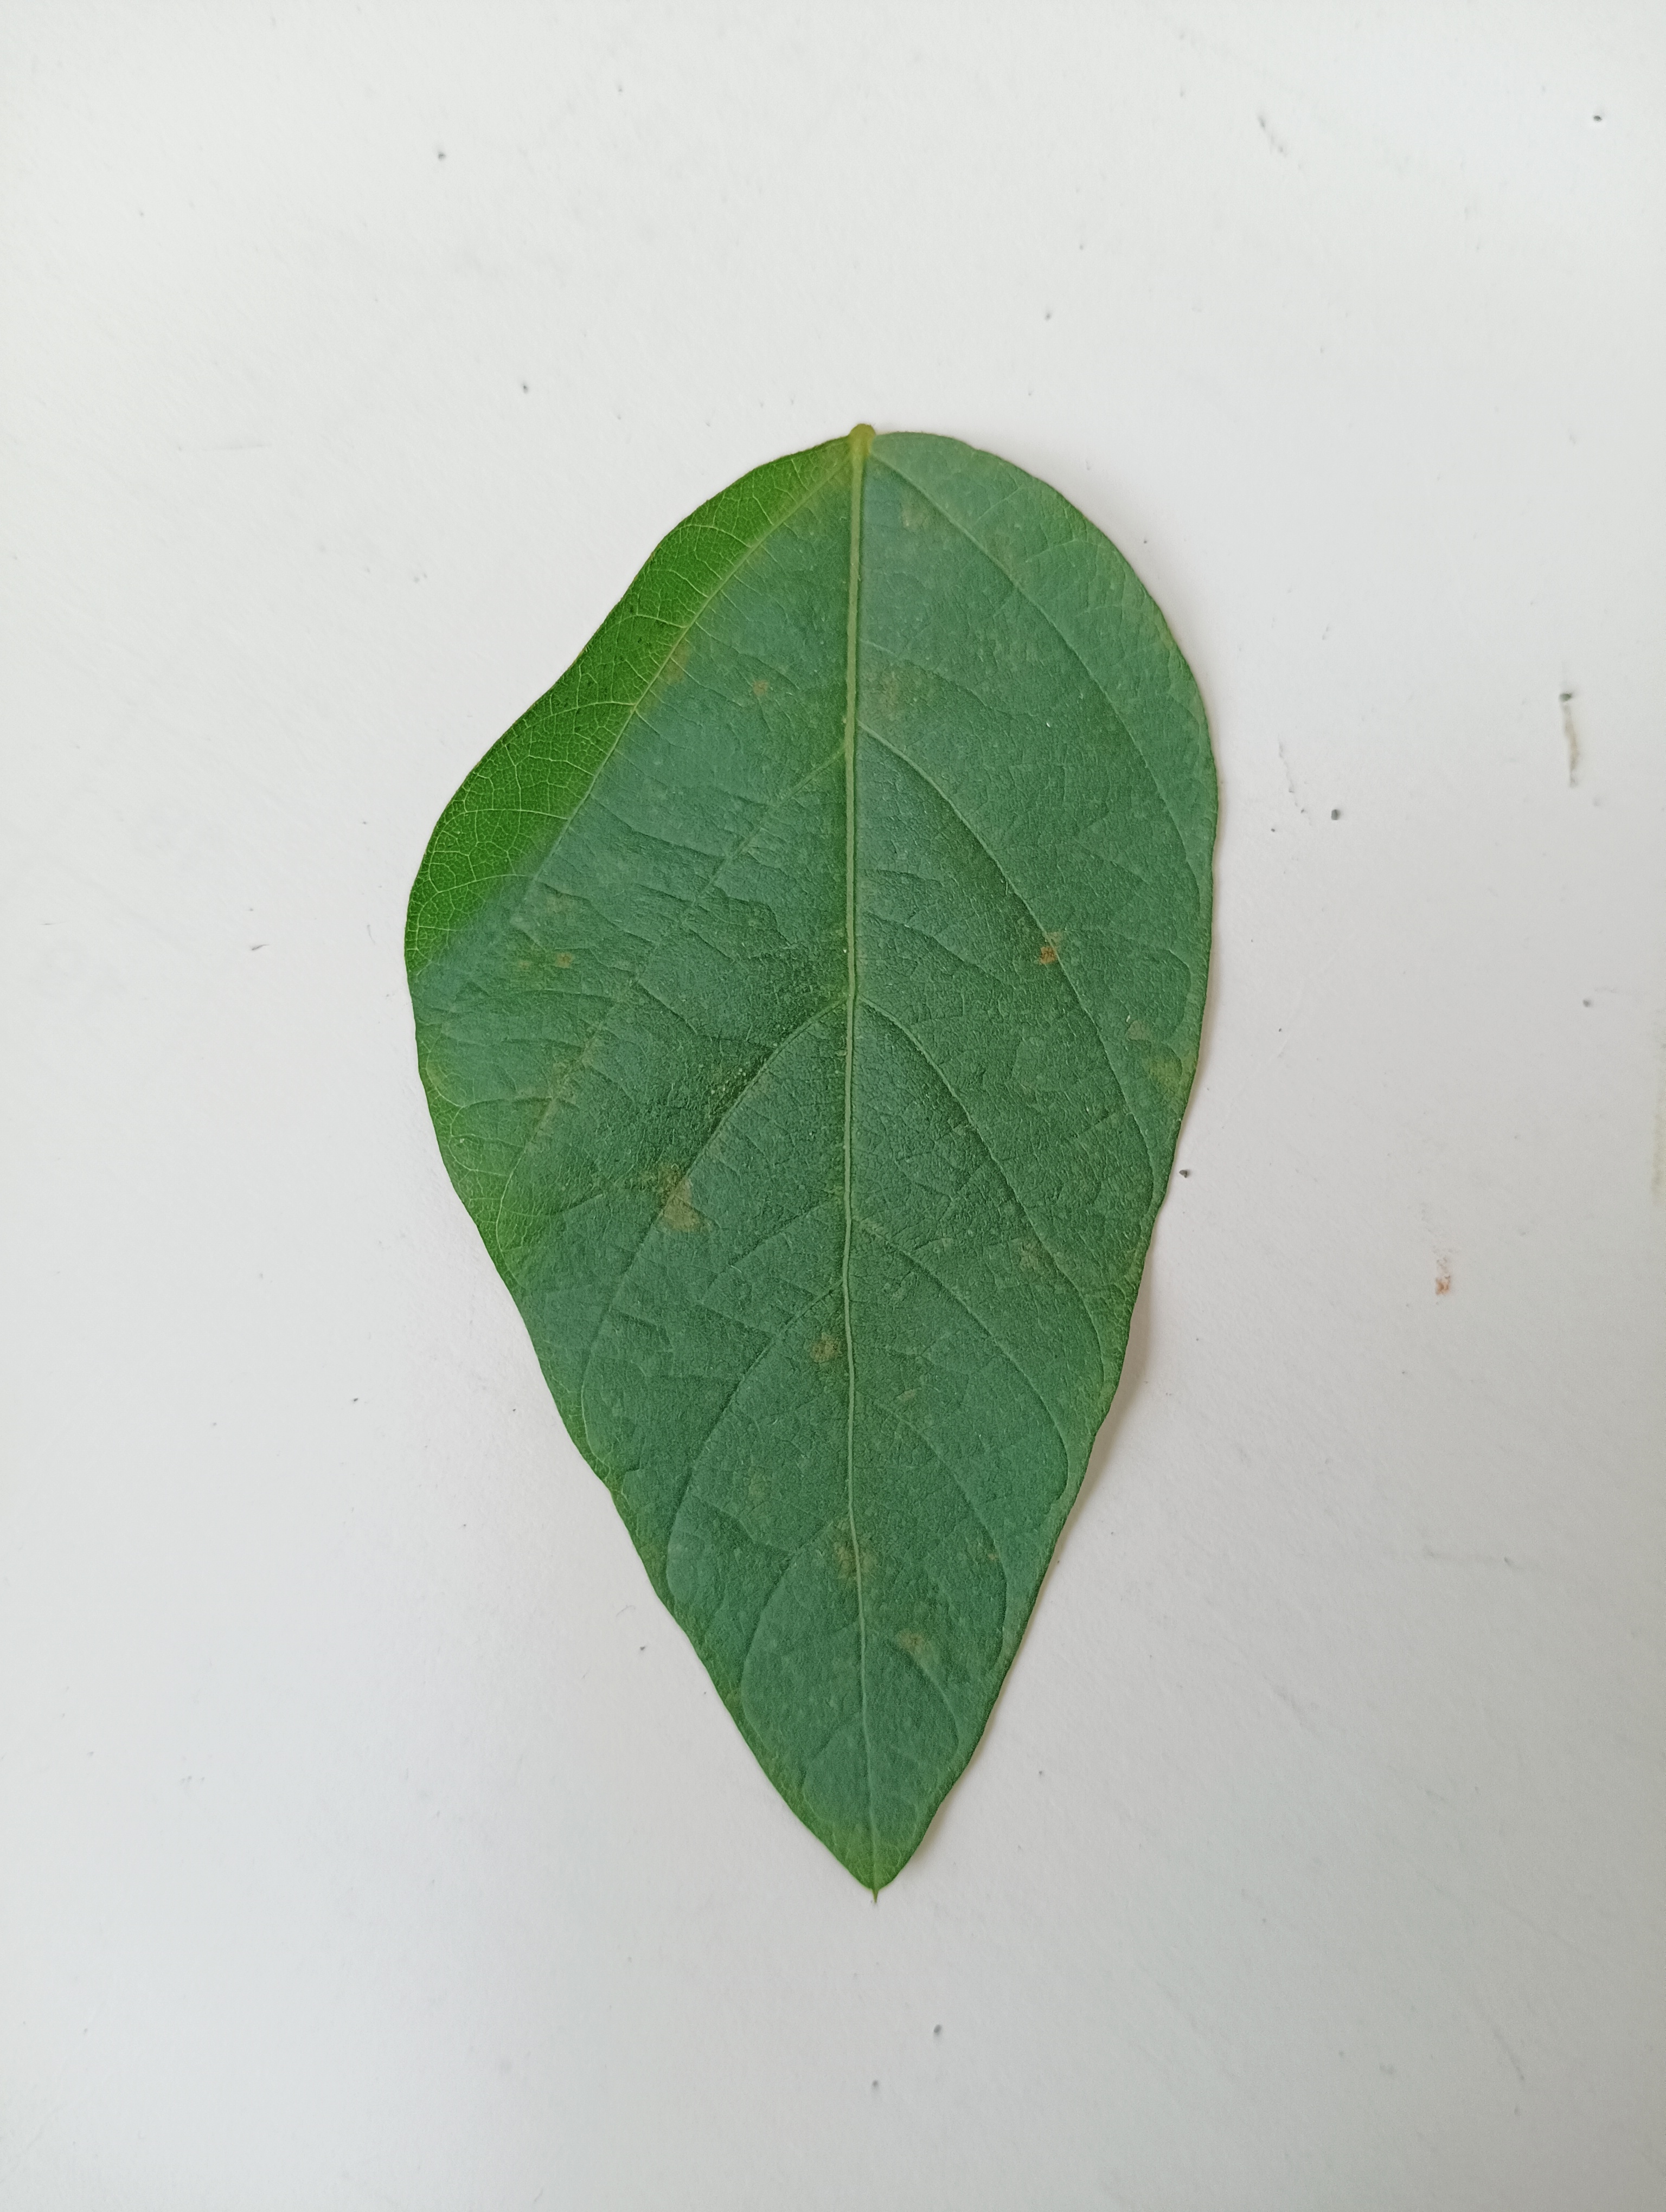
Label: Healthy